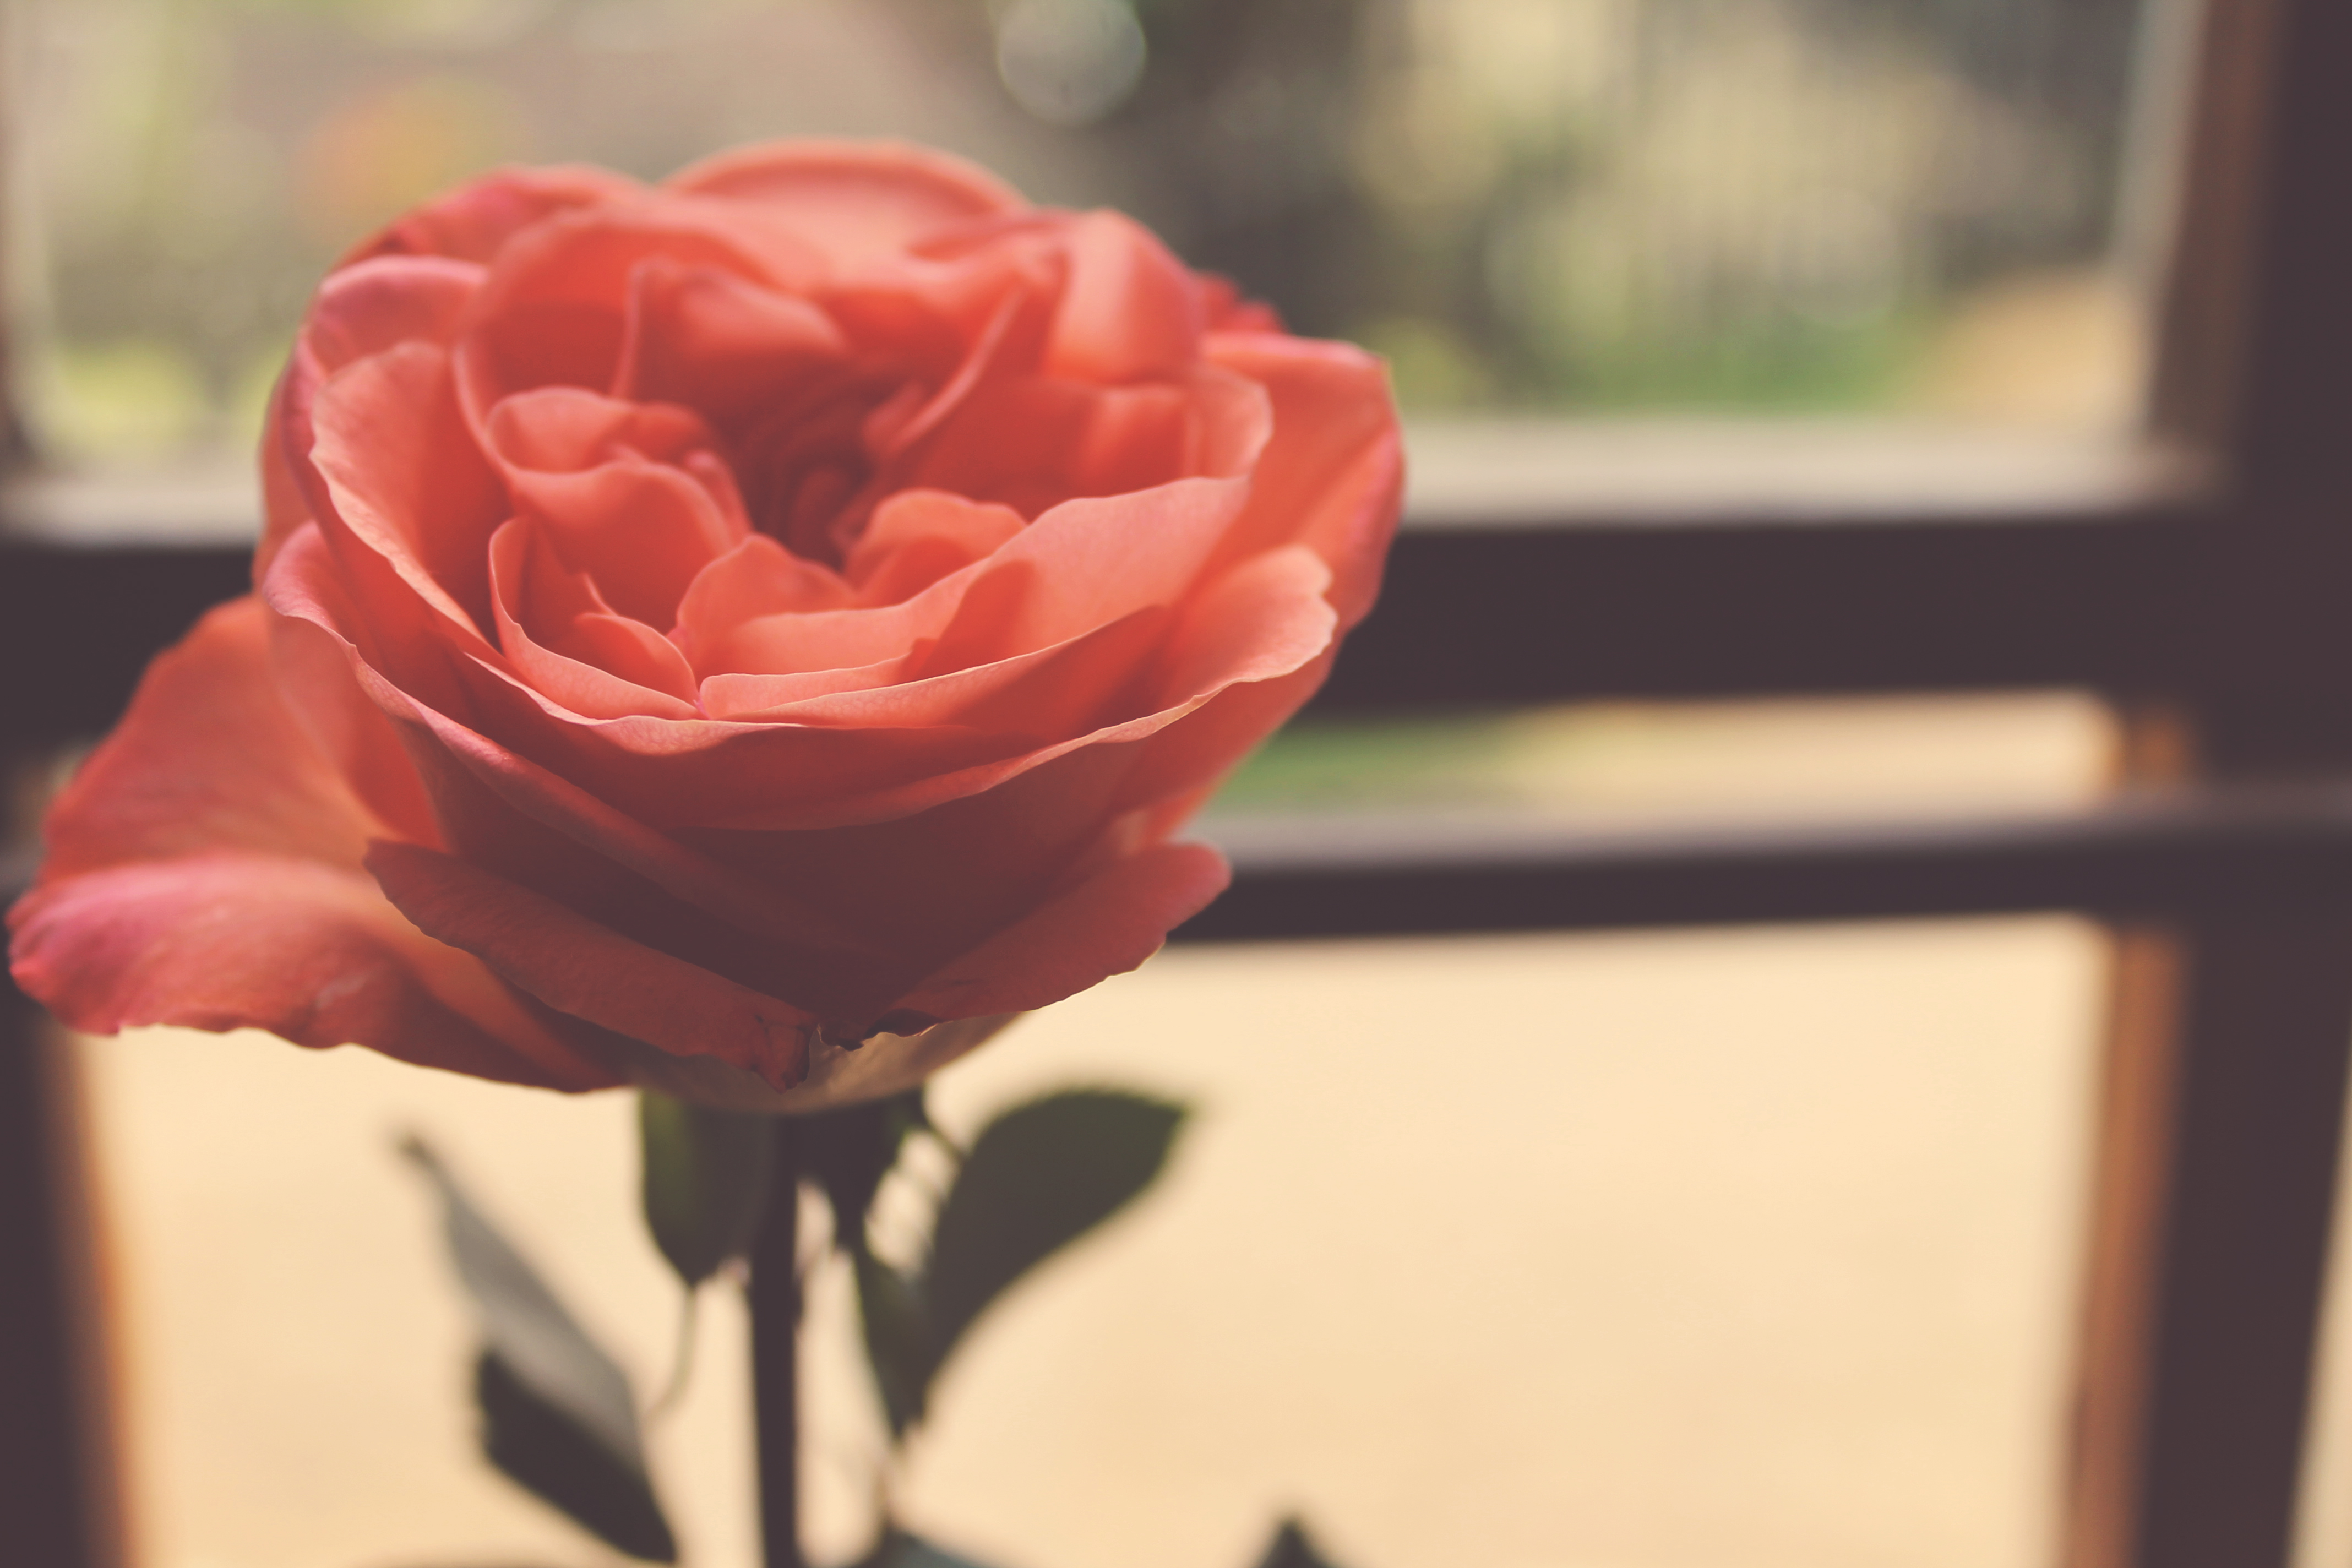
blossom, plant, flower, petal, window, rose, red, color, yellow, pink, close up, macro photography, flowering plant, garden roses, rose family, land plant